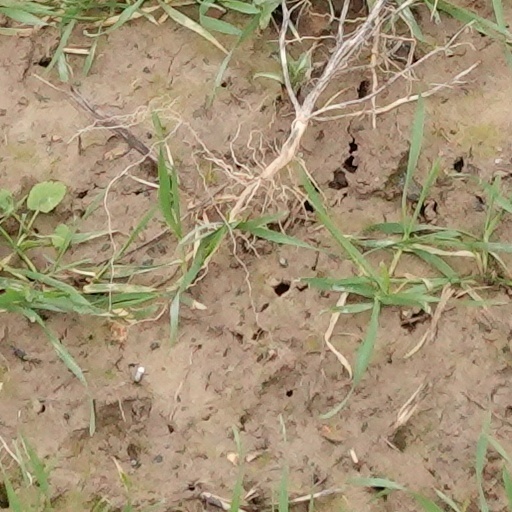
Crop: wheat